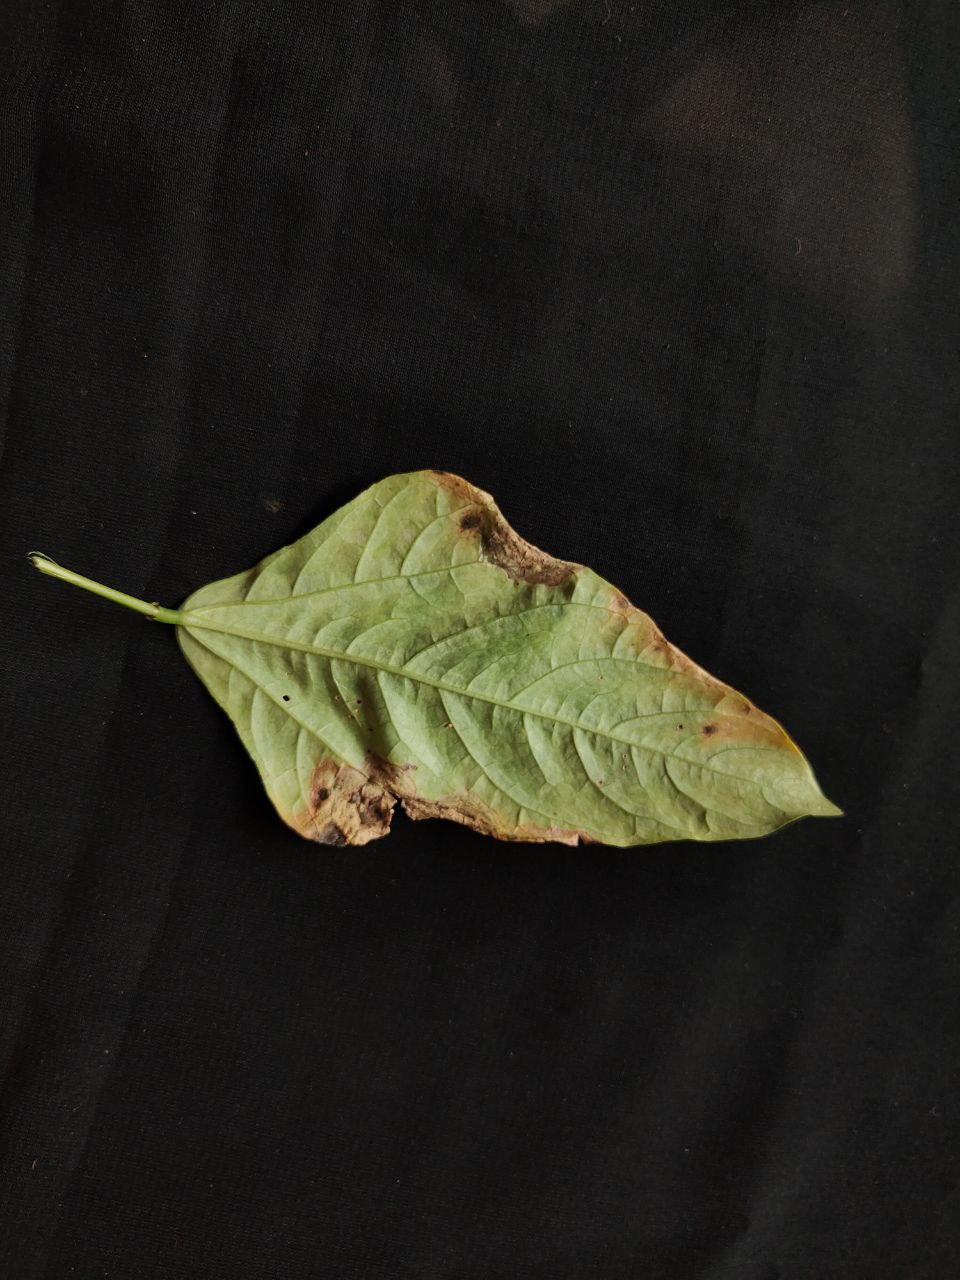
Crop: cowpea
Leaf condition: Bacterial wilt